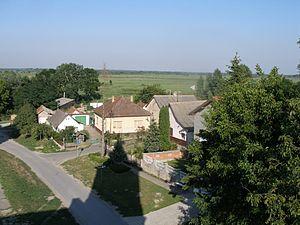
Vardarac est une localité de Croatie située dans la municipalité de Bilje, comitat d'Osijek-Baranja. Au recensement de 2001, elle comptait 660 habitants. Elle est habitée par des Magyars.